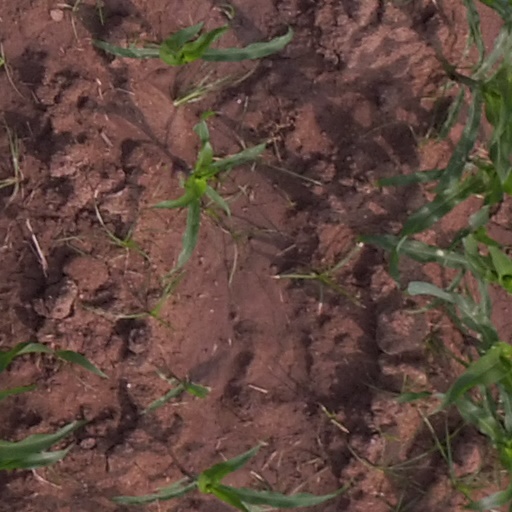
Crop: maize; corn